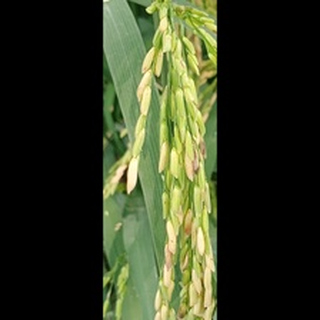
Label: healthy_rice